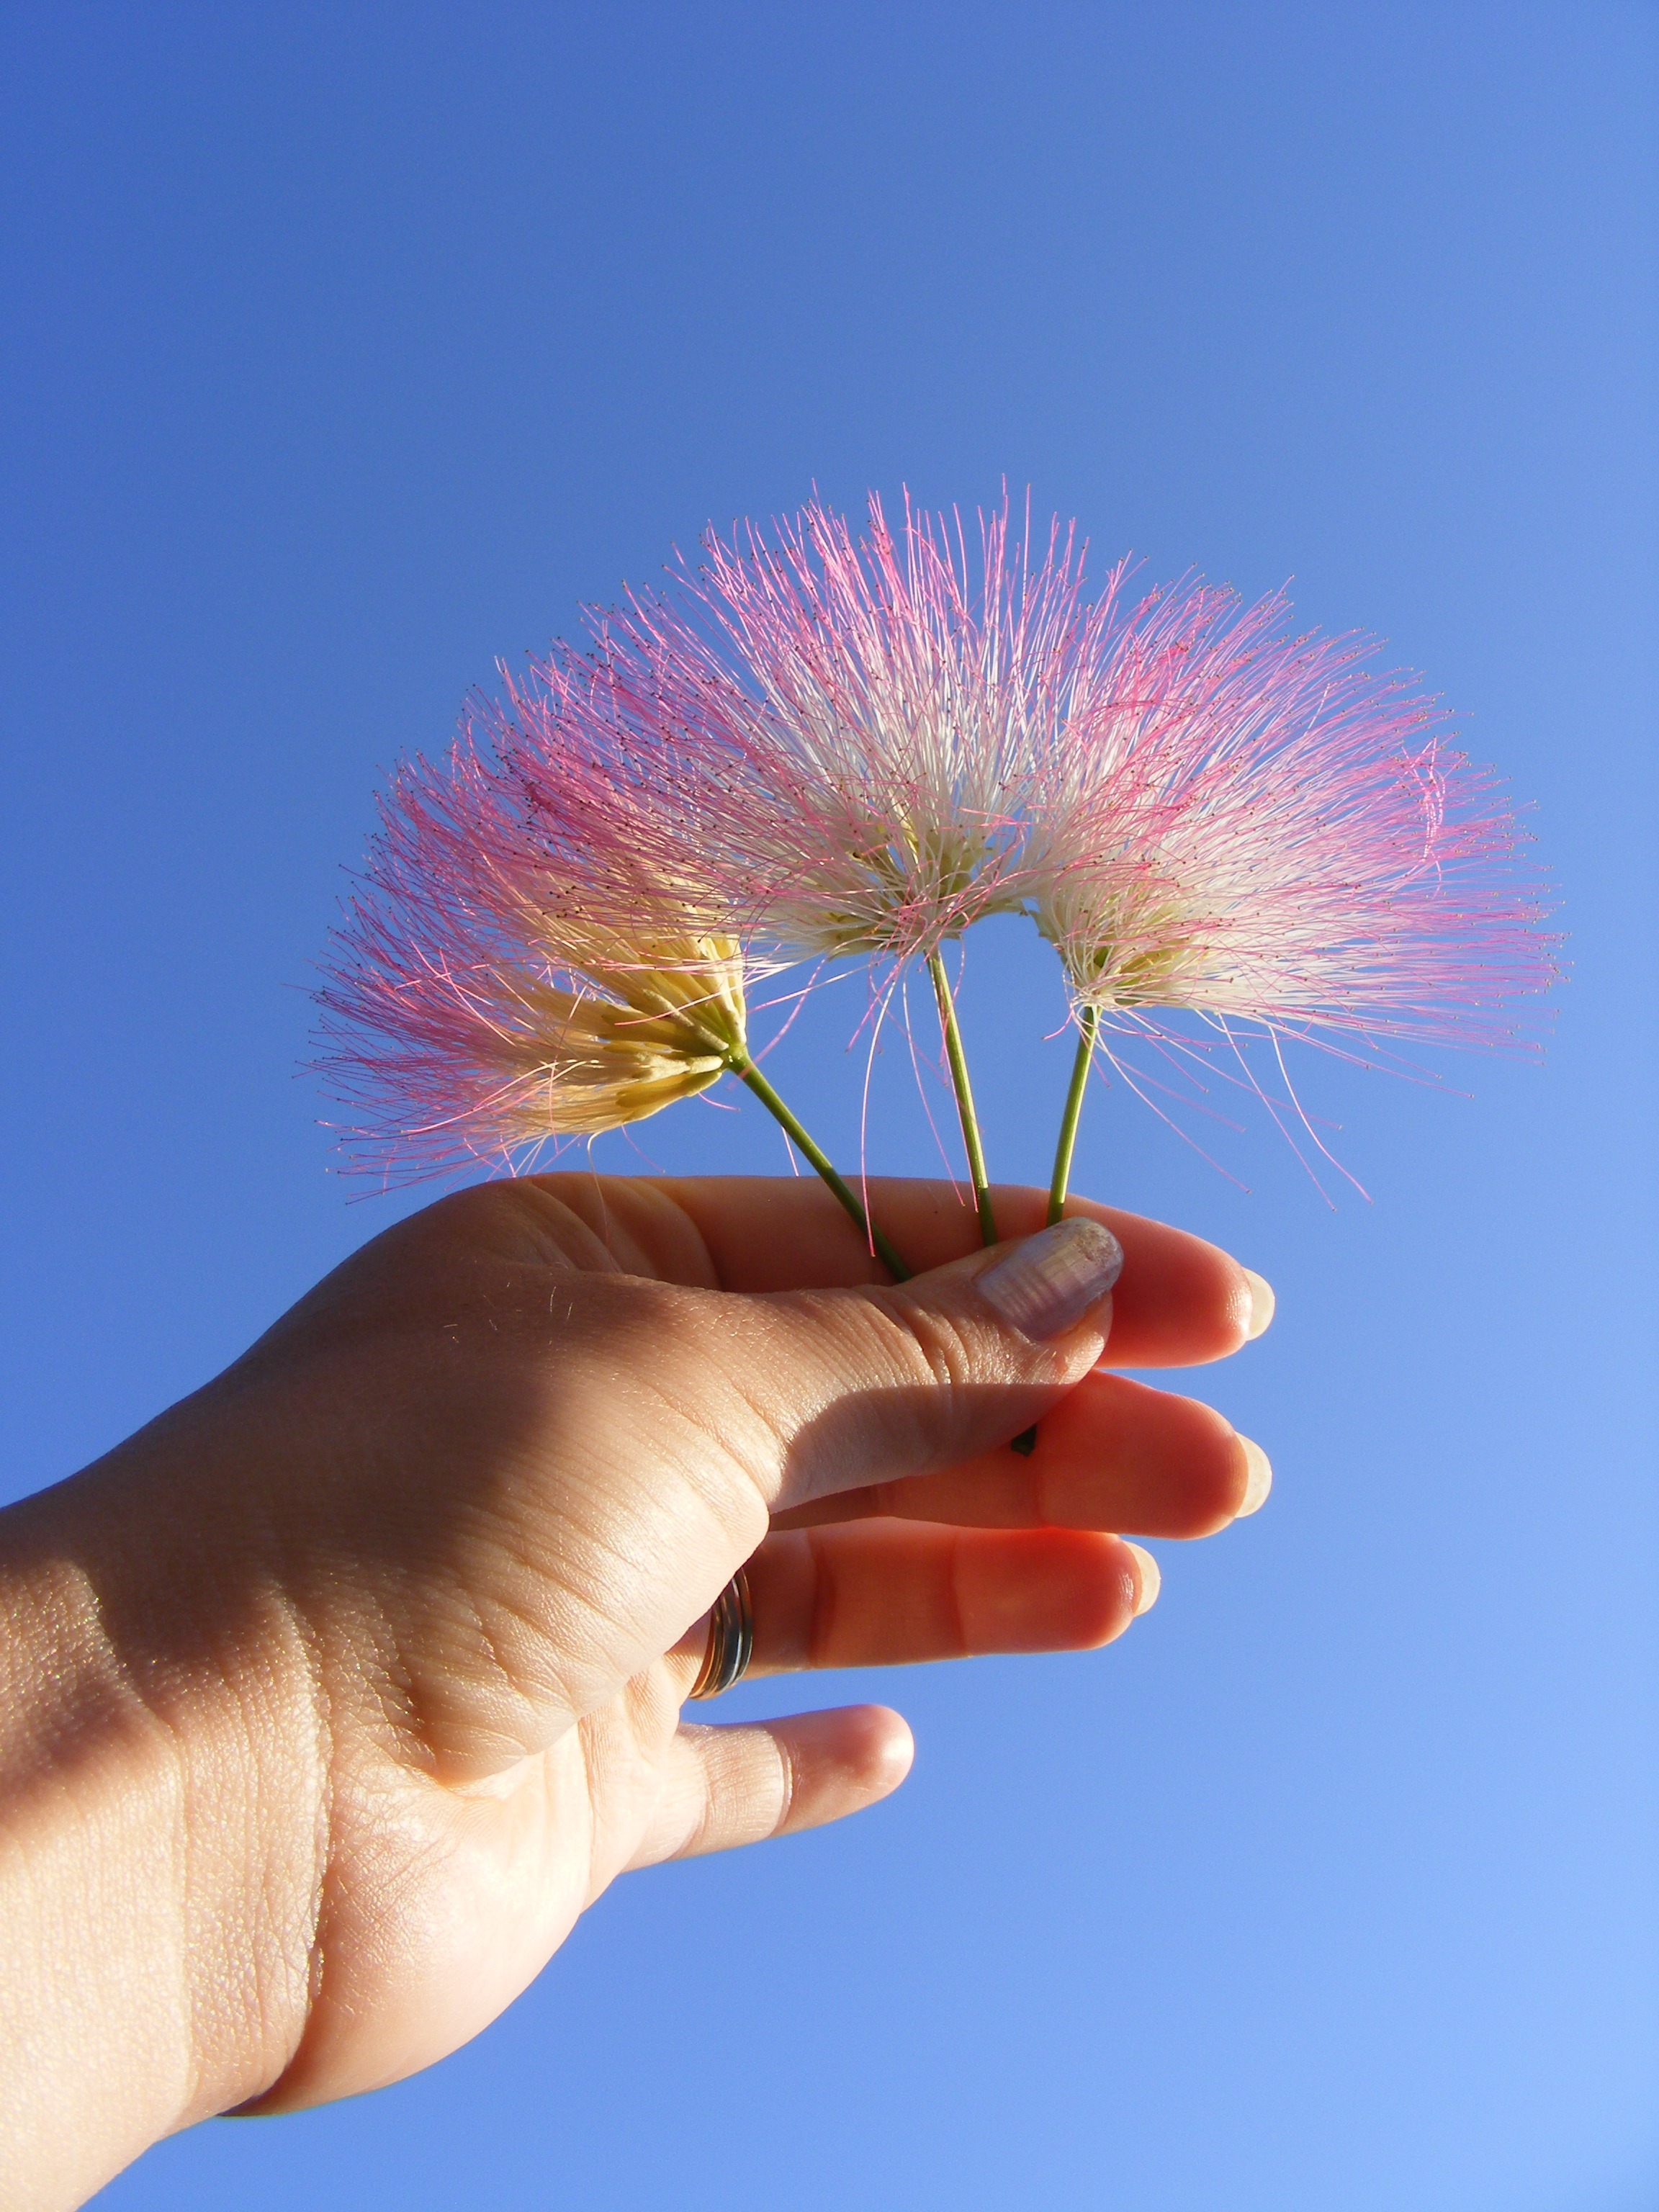
hand, tree, nature, plant, sky, leaf, flower, summer, fluffy, color, blue, plants, close up, organ, silk, mimosa, persian, macro photography, daisy family, albizia, julibrissin